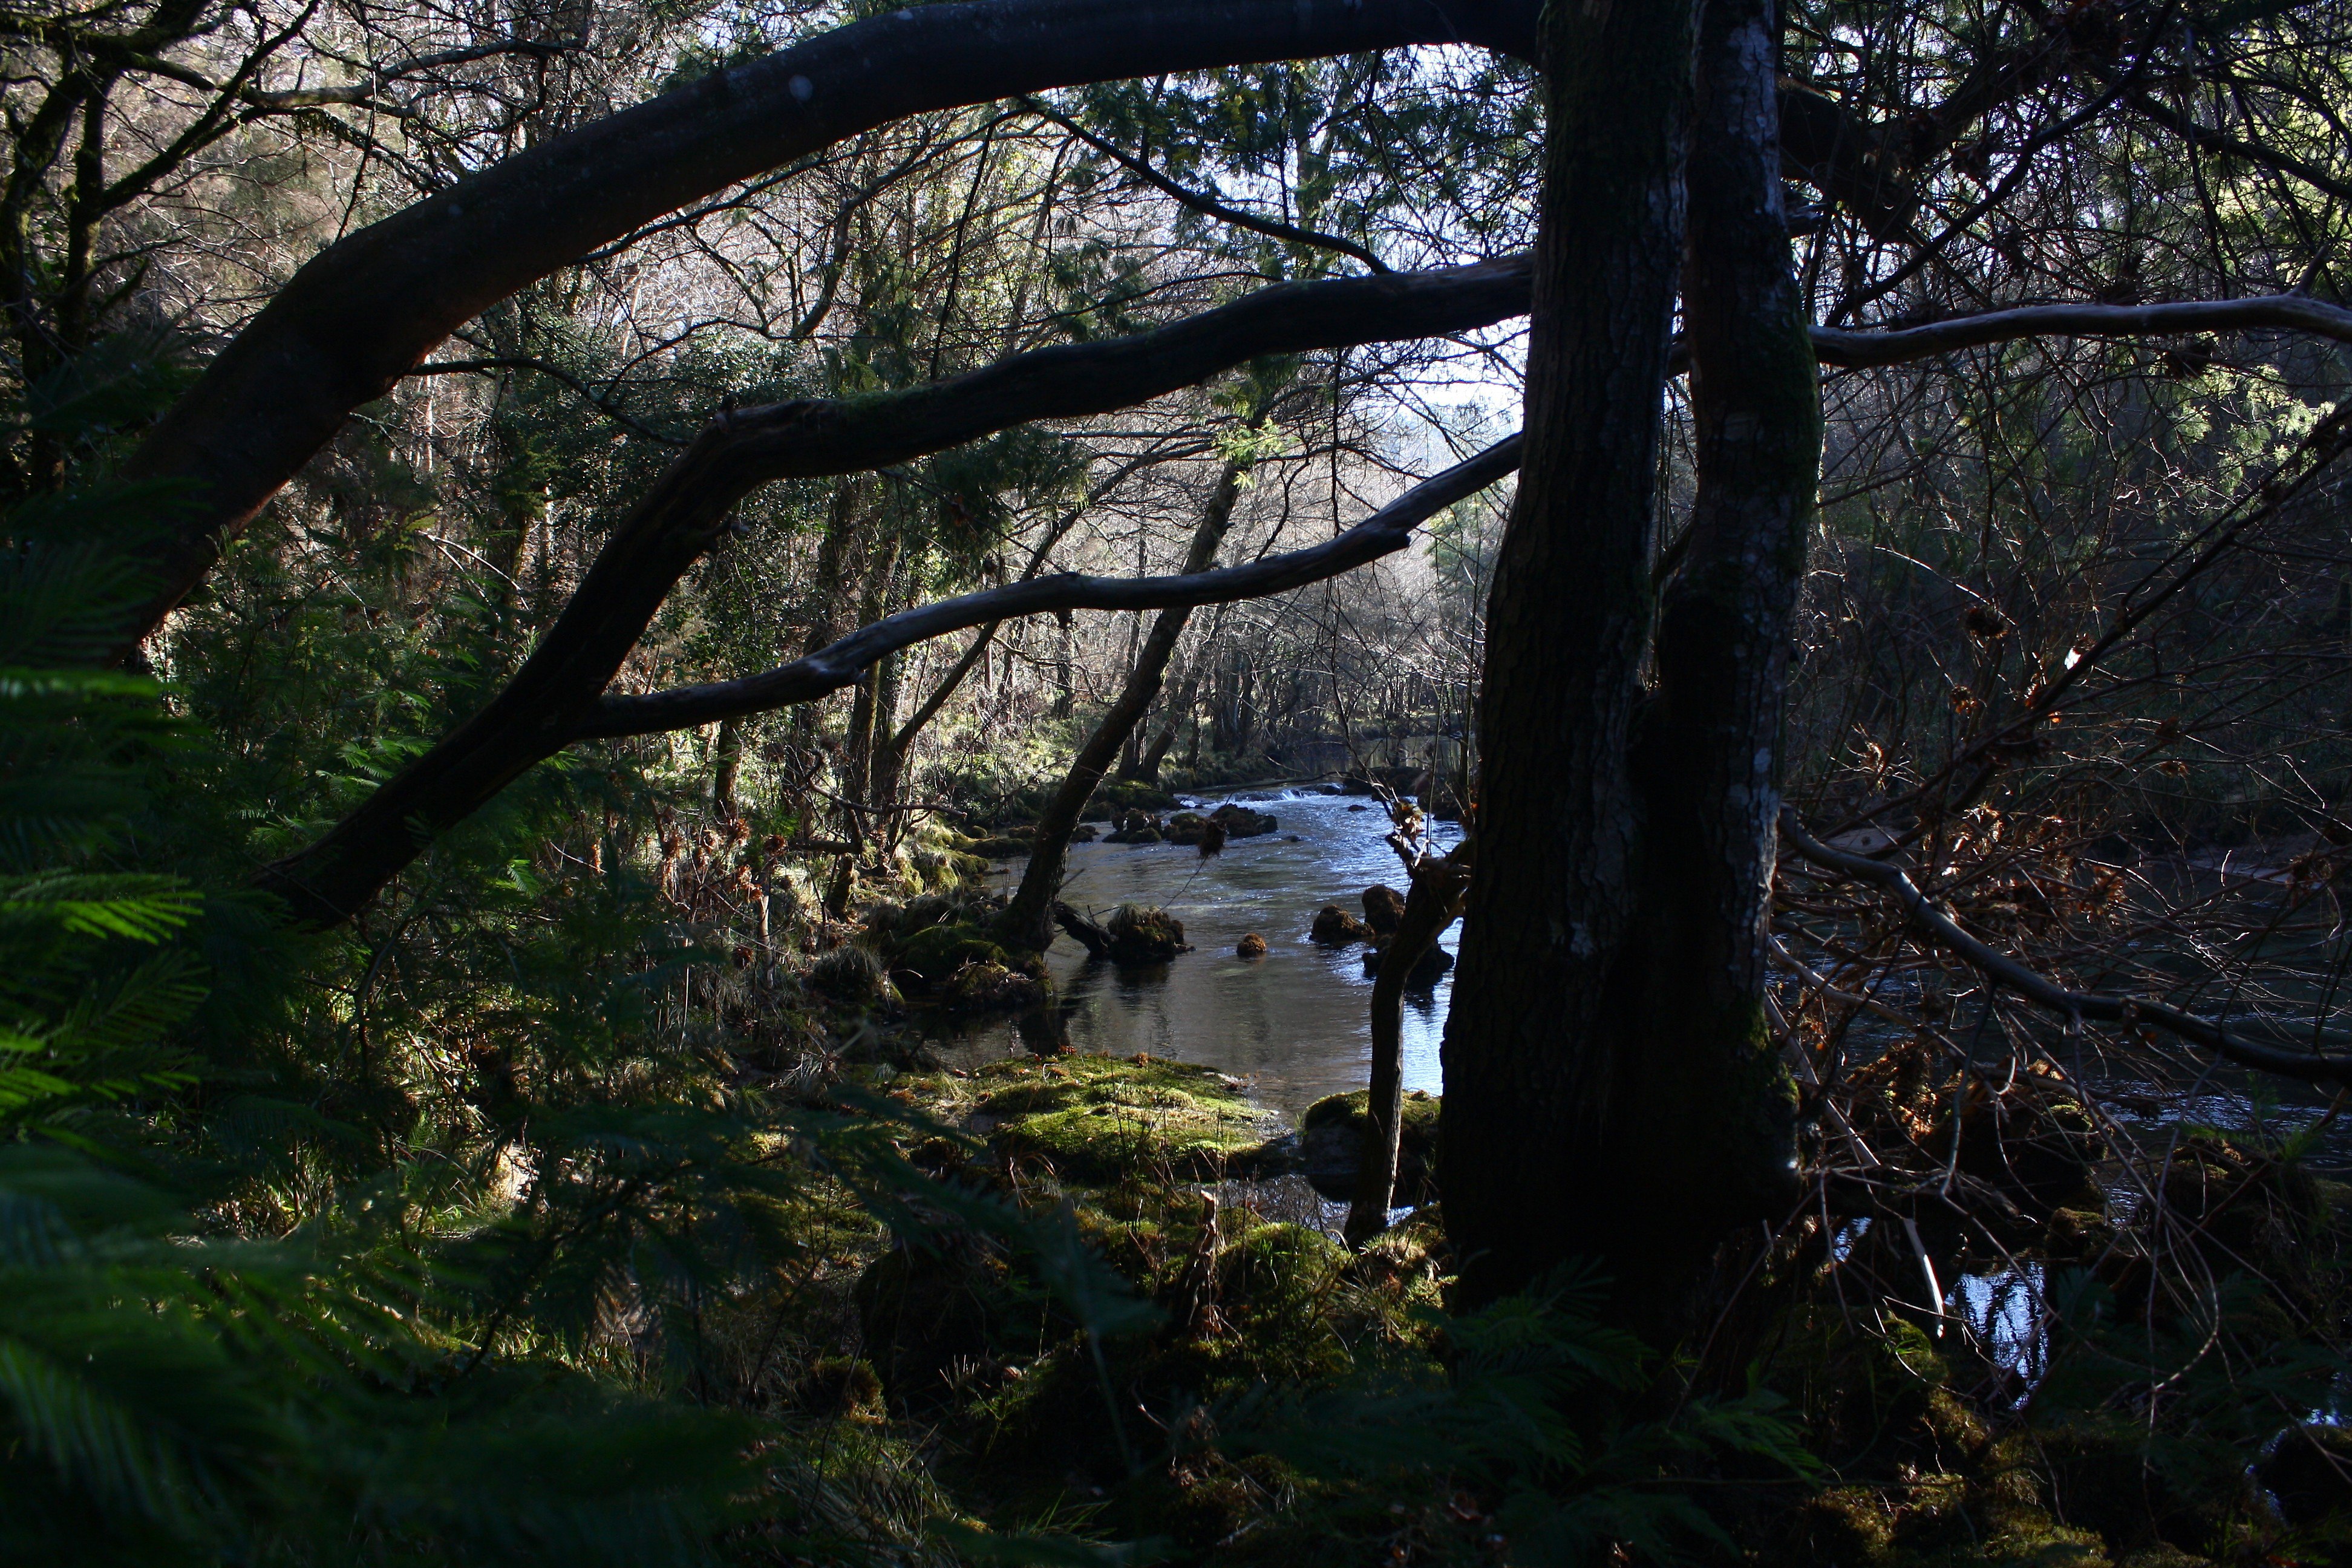
tree, water, nature, forest, wilderness, branch, plant, sunlight, leaf, flower, lake, river, pond, stream, reflection, jungle, autumn, body of water, rainforest, wetland, galicia, pontevedra, woodland, habitat, espana, alama, canoneos1000d, rioverdugo, natural environment, woody plant